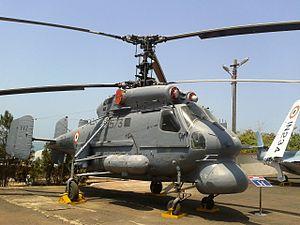
Kamov est un des deux principaux constructeurs russes d'hélicoptères. Son origine remonte à 1948 lorsque l'ingénieur aérospatial Nikolaï Kamov crée le bureau d'études OKB-938 dans la banlieue de Moscou. Kamov fait partie depuis 2007 de la holding Hélicoptères de Russie qui regroupe l'ensemble des entreprises russes intervenant dans la production d'hélicoptères.